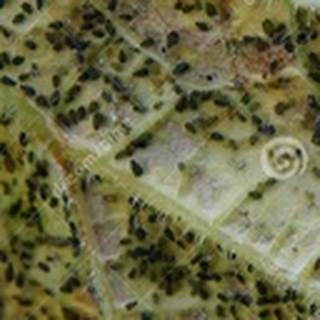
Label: cotton_aphids